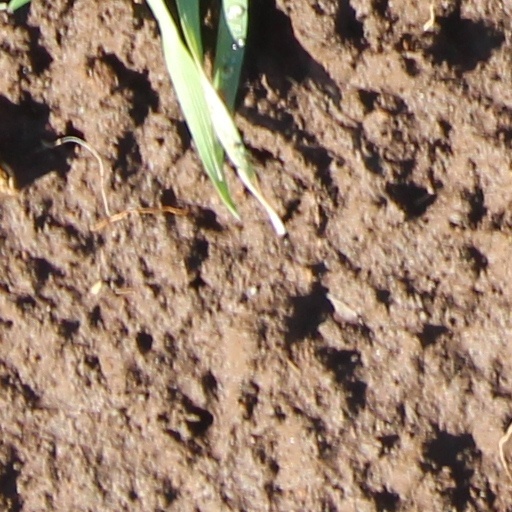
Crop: wheat